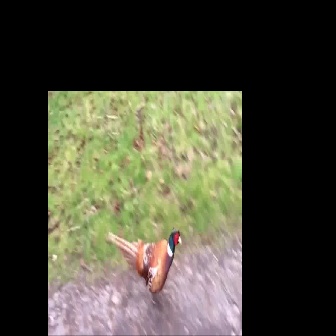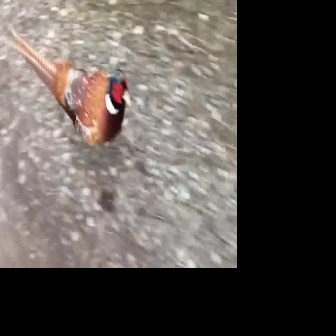
  Please identify the target specified by the bounding box [105,227,182,305] in the first image and locate it in the second image. Return the coordinates in [x_min,y_min,x_max,y_max] format.
Answer: [2,24,145,167]